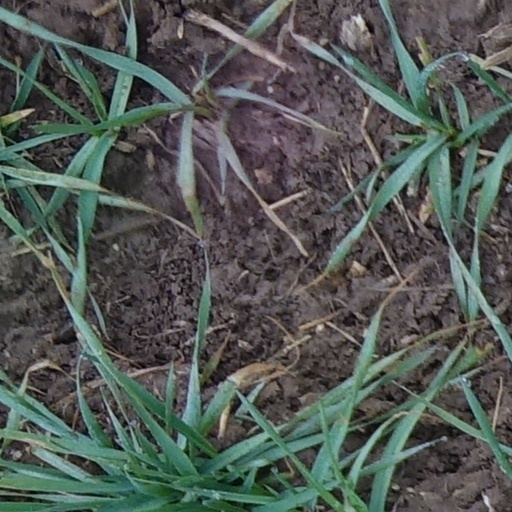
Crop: wheat